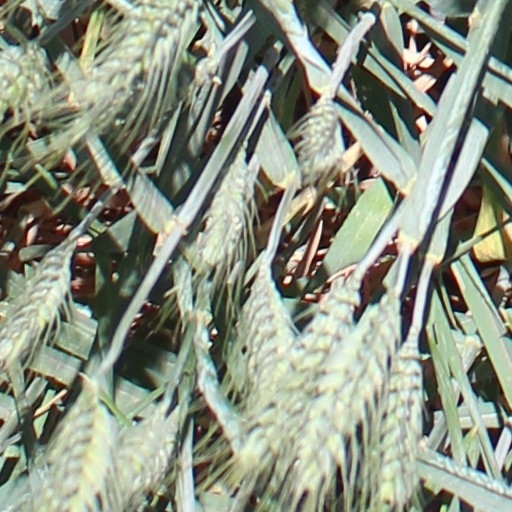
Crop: wheat